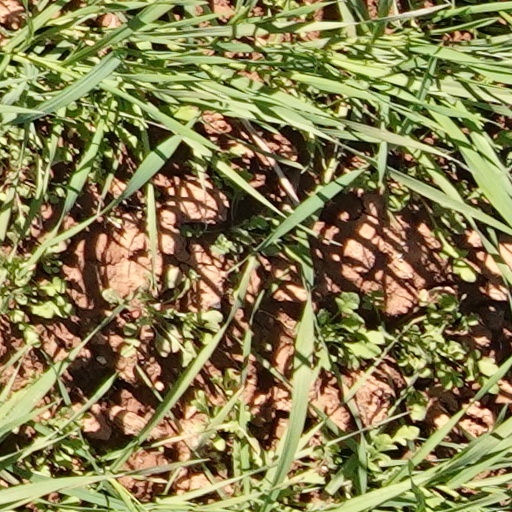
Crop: wheat